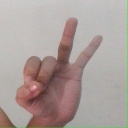
अक्षर: ण